Marko Lerinski

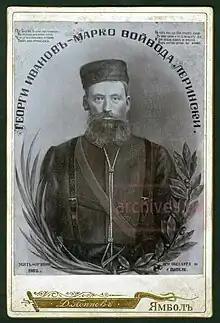
Marko Lerinski c. 1902

Marko Lerinski (20 June 1862 – 13 June 1902) was the nickname of Georgi Ivanov Gyurov (Георги Иванов Гюров), also known as Georgi Geroyski, a Bulgarian military expert and revolutionary. A prominent member of the Internal Macedonian–Adrianople Revolutionary Organization (IMARO), Lerinski was the first person to propose a common anti-Ottoman uprising in Macedonia and Thrace.